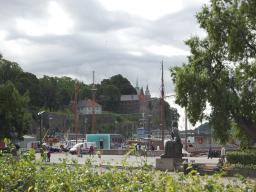
Label: Background_without_leaves